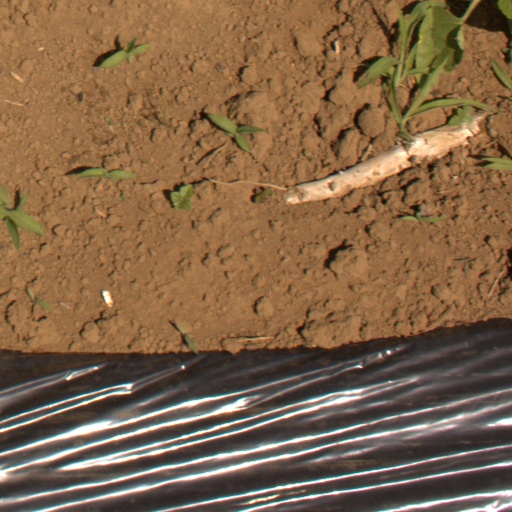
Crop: Jerusalem artichoke